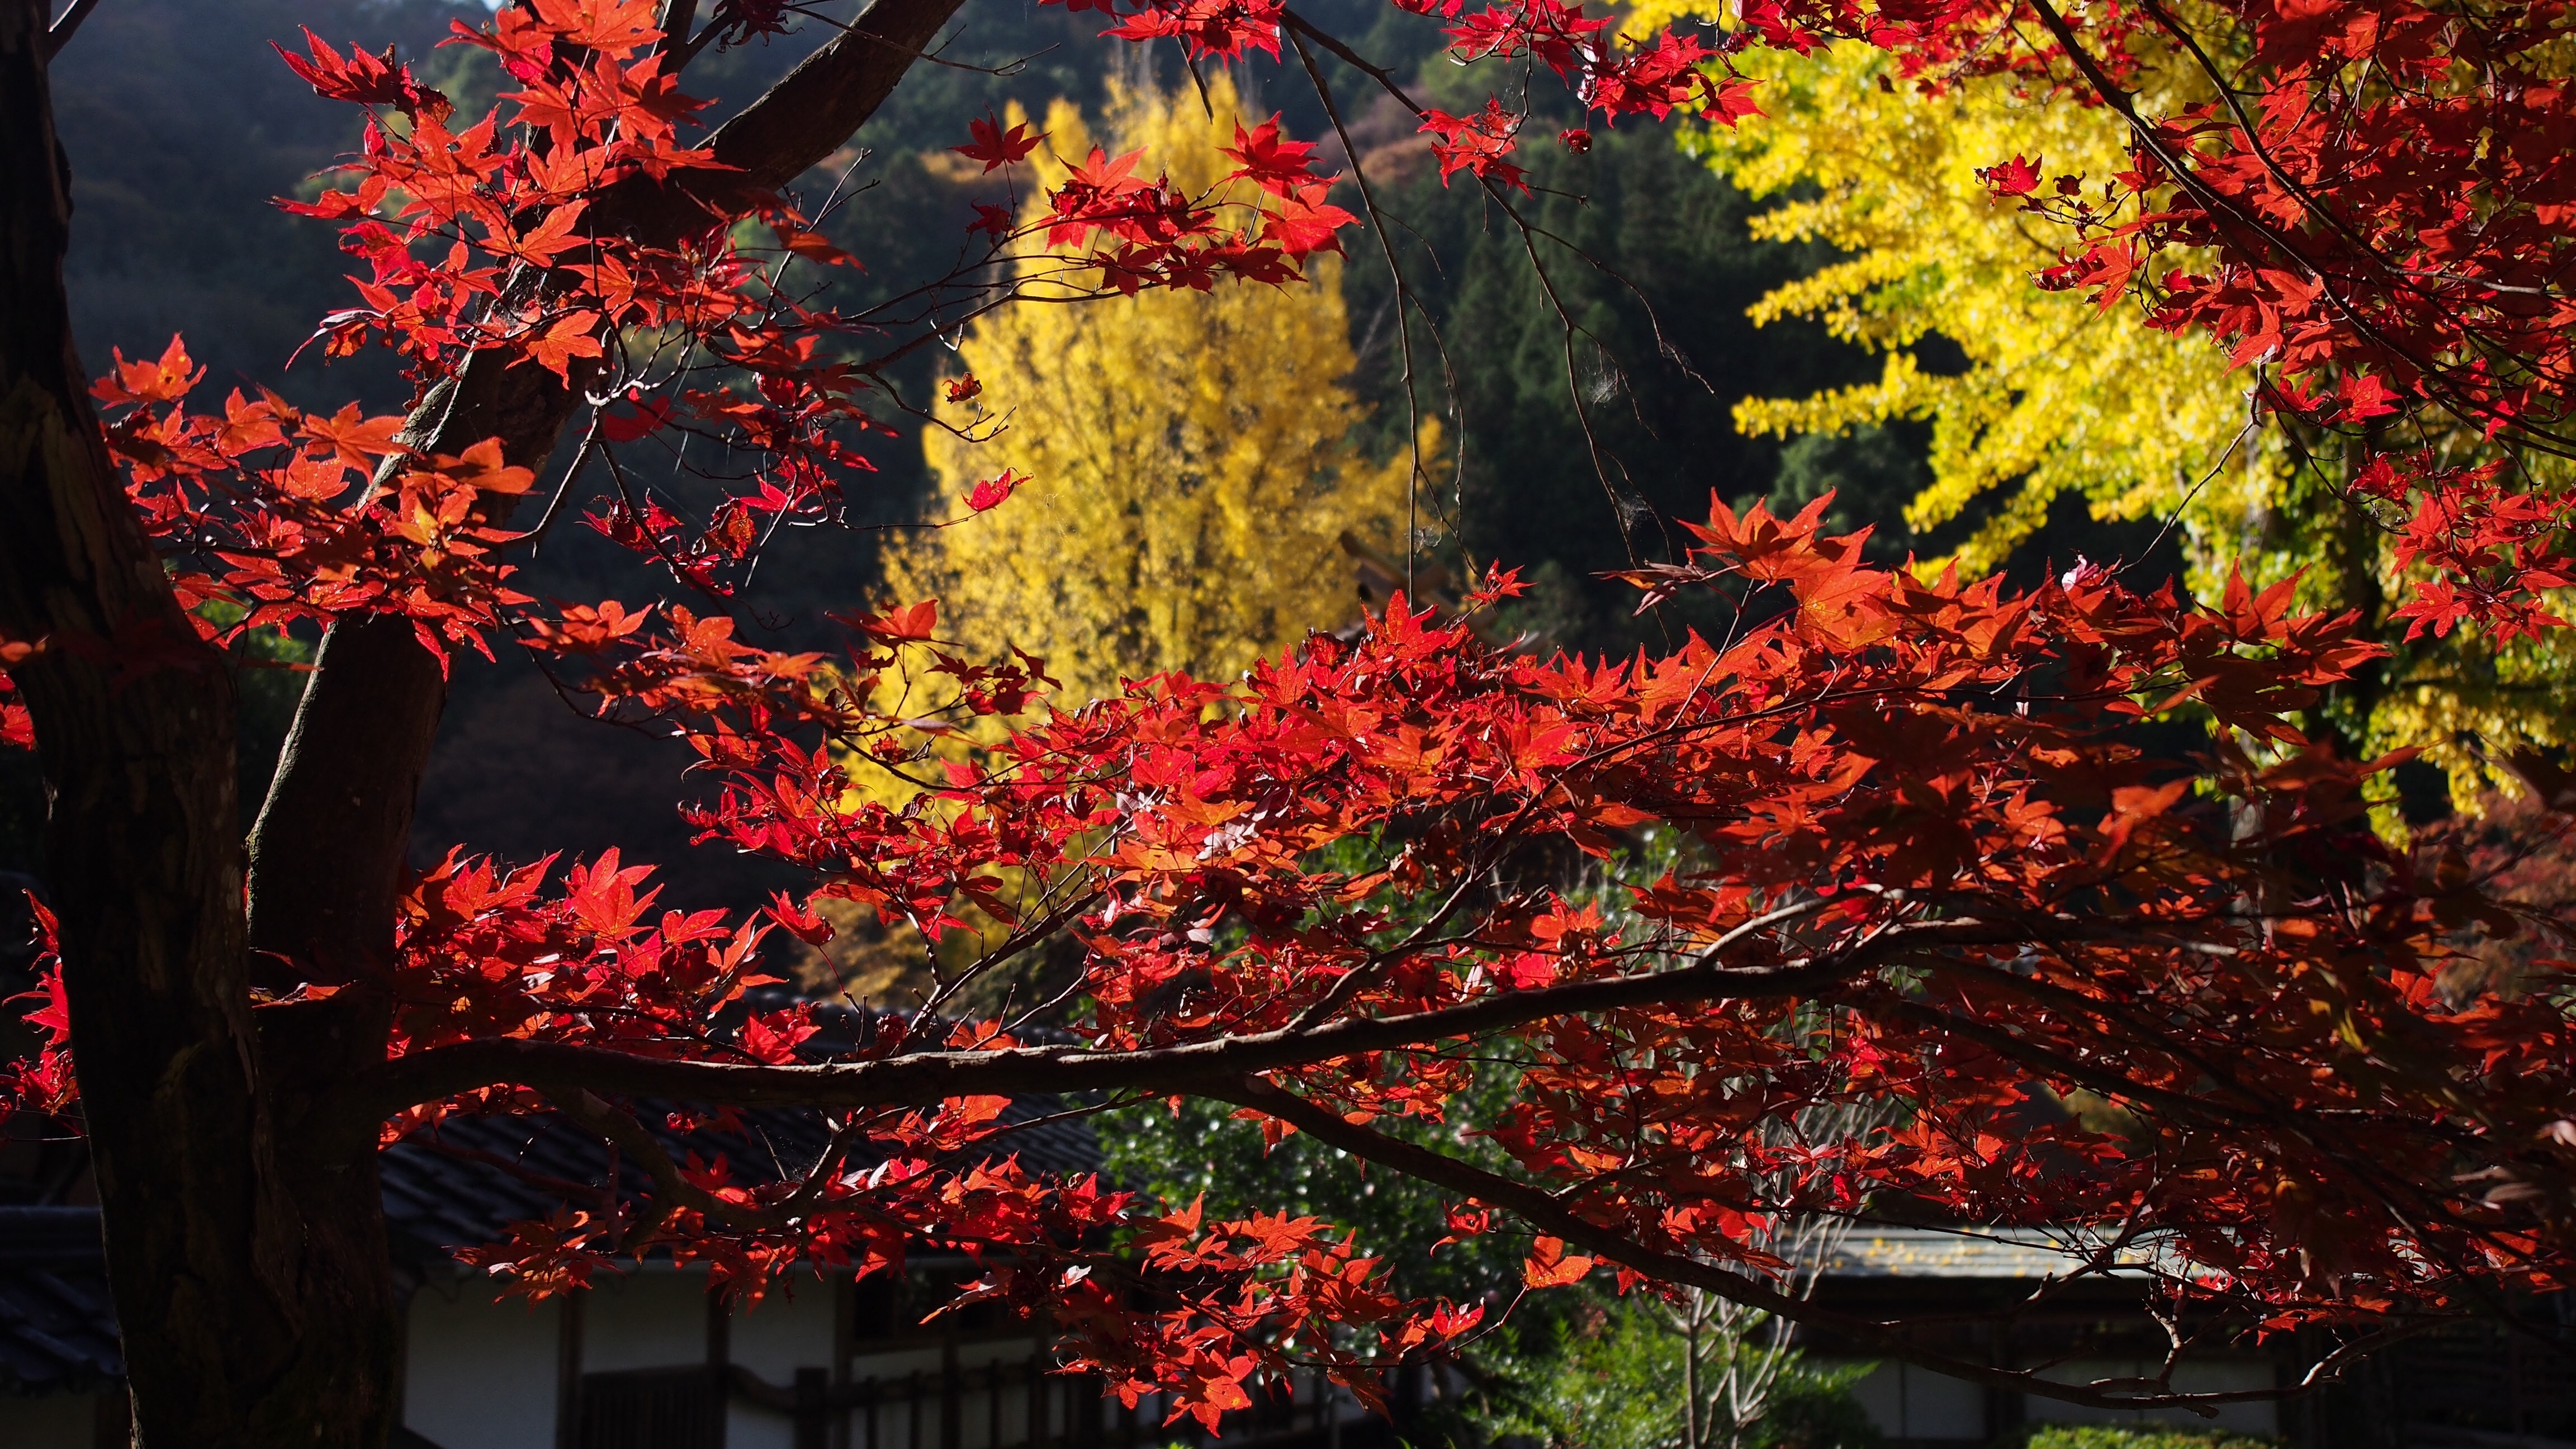
tree, branch, plant, leaf, flower, red, autumn, botany, season, maple tree, maple leaf, shrub, flowering plant, woody plant, land plant